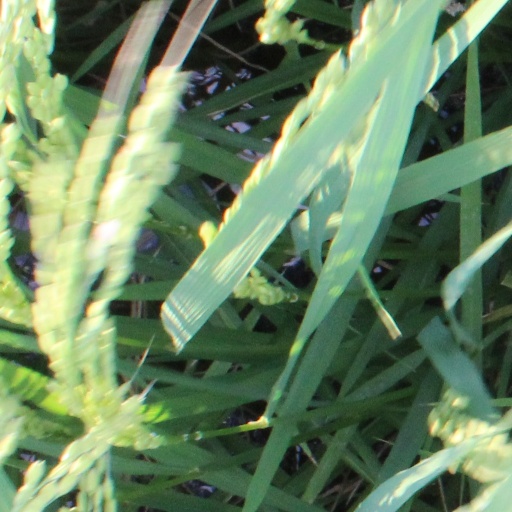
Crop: rice